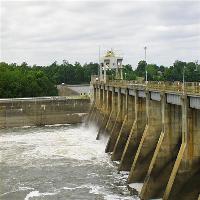
Weather: cloudy or overcast